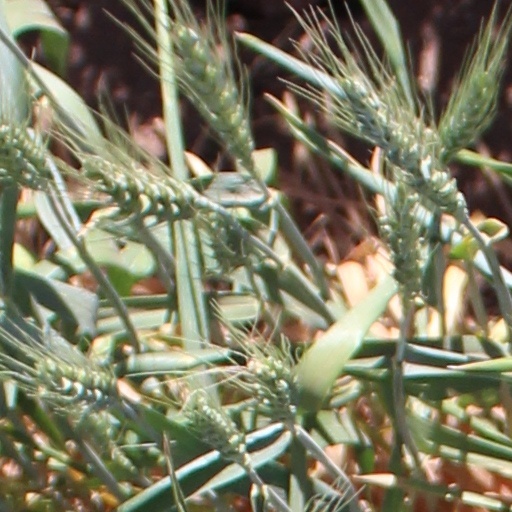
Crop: wheat